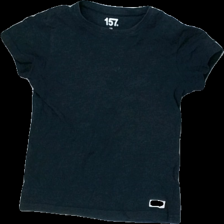
View: front
Type: T-shirt
Category: Children
Brand: Lager 157
Colors: Blue
Material: 100% cotton
Cut: Regular
Season: All
Stains: Major
Damage: fläckar
Damage location: top center
Damage 2 location: bottom left
Damage 3 location: bottom left
Price range: <50
Recommended usage: Export
Description: blå t-shirt med fläckar fram